2023 BAL season

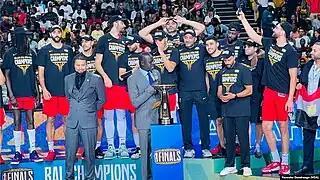
Al Ahly receiving the trophy after winning the final

The 2023 BAL season, also known as BAL Season 3, was the third season of the Basketball Africa League (BAL). The season began on 11 March 2023 and ended on 27 May 2023. The playoffs were played in the BK Arena in Kigali, which hosted the final stage for a third season in a row. The regular season was played in Dakar, Senegal and Cairo, Egypt, both venues hosted a conference for a second year in a row.